Lemba, Kinshasa

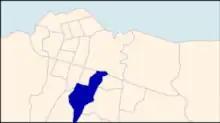
Lemba on map of city communes

Lemba shares Kinshasa's tropical climate, characterized by a hot and humid atmosphere. It experiences two distinct seasons: an eight-month rainy season and a four-month dry season.